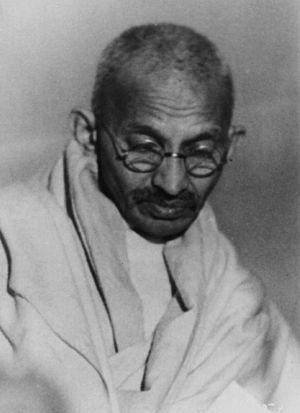
La décolonisation est un processus d'émancipation des territoires coloniaux vis-à-vis des métropoles colonisatrices. Elle conduit le plus souvent à l'indépendance des pays colonisés. Commencée dès 1775 en Amérique, c'est au lendemain de la Seconde Guerre mondiale que le terme naît, alors que le phénomène prend une ampleur mondiale avec le développement des premiers nationalismes émergents au début du XXᵉ siècle. L'Organisation des Nations unies offre un contexte favorable à la décolonisation.
Le 18 mars est le 77ᵉ jour de l'année du calendrier grégorien, le 78ᵉ en cas d'année bissextile. Il reste 288 jours avant la fin de l'année.
INFJ est une abréviation utilisée dans le cadre du Myers Briggs Type Indicator au sujet de l'un des 16 types psychologiques du test. Il est l'un des quatre types appartenant au tempérament Idéaliste.